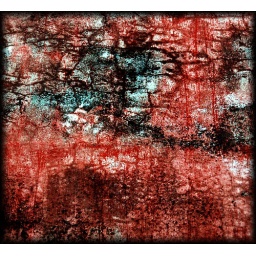
wall on an old house in Macao